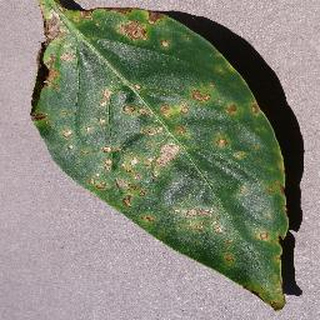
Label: bell_pepper_bacterial_spot